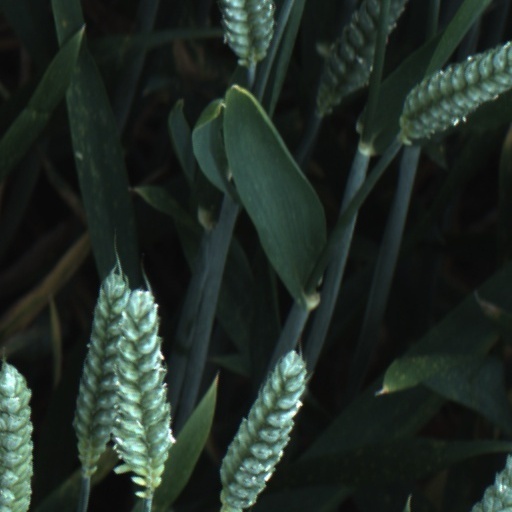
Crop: wheat